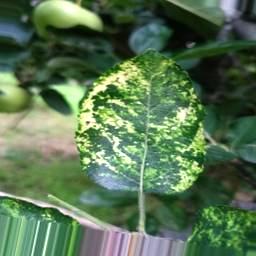
Label: Apple_Mosaic